Memorial at the Frankfurt Grossmarkthalle

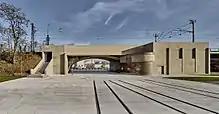
Memorial at the Frankfurt Grossmarkthalle. Track field of the former railway station of the Grossmarkthalle.

The memorial was designed by the architect office KatzKaiser from Cologne and Darmstadt. The concept relies on the unobtrusiveness of its elements: selected quotations from murdered Frankfurt citizens, from survivors of the Holocaust and from observers of mass deportations. It is based on the preserving the surviving fragments from the time of the deportations (cellar, ramp space, signal box, footbridge, tracks) in their found state and linking them with each other via new components, such as a concrete path. A ramp structure provides the connection to the basement of the Grossmarkthalle, which today lies on the extraterritorial site of the European Central Bank. In this location, the Jewish women, men and children were detained, mistreated and robbed of their last belongings, before being forcibly deported by trains of the Deutsche Reichsbahn.